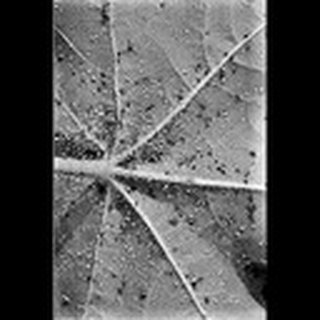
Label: cotton_aphids